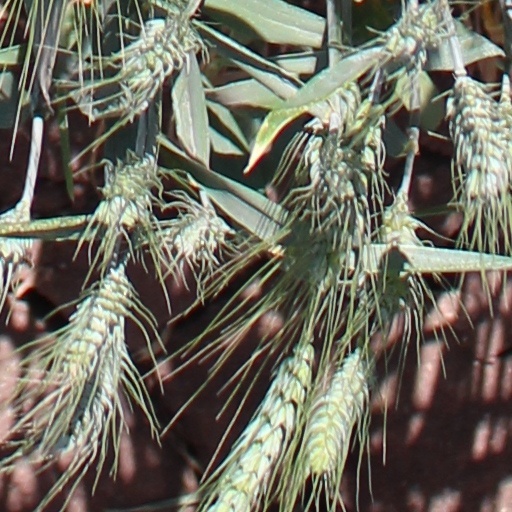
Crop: wheat